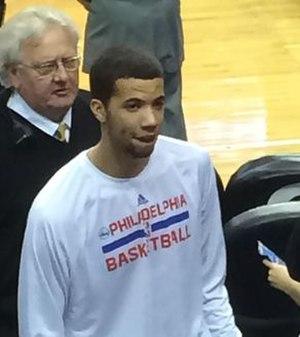
Michael Carter-Williams, né le 10 octobre 1991 à Hamilton, est un joueur américain professionnel de basket-ball. Il évolue actuellement en NBA au poste de meneur. Lors de sa première saison en NBA, il obtient le titre de NBA Rookie of the Year, meilleur débutant de l'année, en 2014.